Spacelords

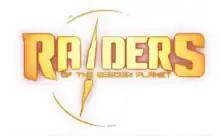
Raiders of the Broken Planet logo

Spacelords (previously known as Raiders of the Broken Planet) is an online free-to-play action-adventure video game developed and published by Spanish studio MercurySteam. It was released for Microsoft Windows, PlayStation 4 and Xbox One on September 22, 2017, and for PlayStation 5 and Xbox Series X/S in November 2020.